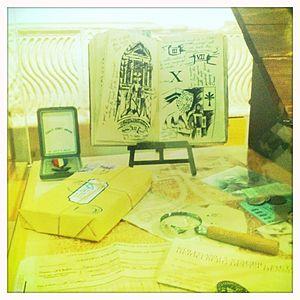
Indiana Jones et la Dernière Croisade est un film d'aventures fantastique américain réalisé par Steven Spielberg, sorti en 1989. Il s'agit du troisième volet de la série de quatre films centrés sur le personnage d'Indiana Jones incarné par Harrison Ford.